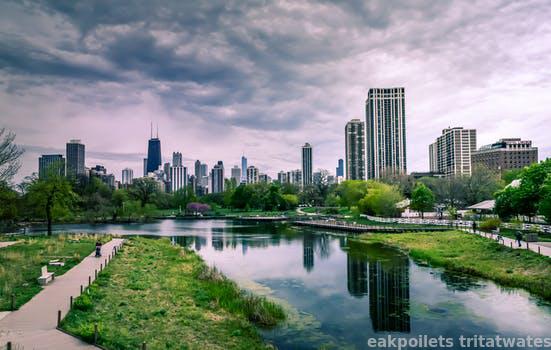
Label: Watermark